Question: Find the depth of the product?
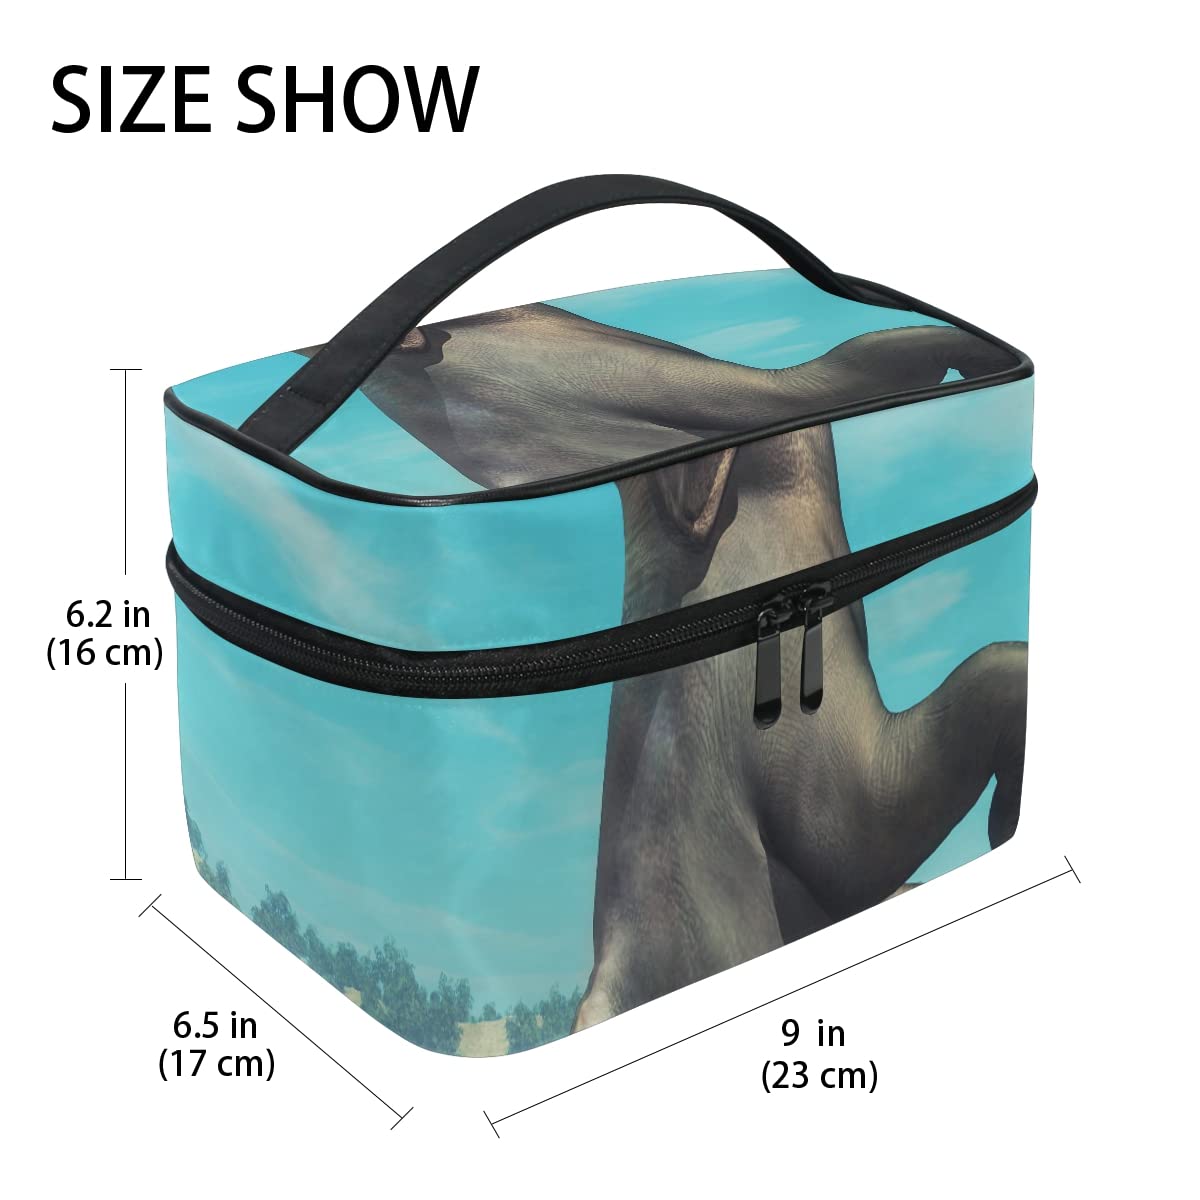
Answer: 23.0 centimetre